Jim McCairns

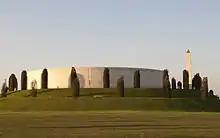
Armed Forces Memorial at the National Memorial Arboretum, Alrewas, Staffordshire

McCairns was flying De Havilland Mosquito "NT423" at low altitude on 13 June 1948 when one of the engines failed. The aircraft dropped a wing and nose-dived into the ground, bursting into flames. The crash occurred near RAF Finningley in Yorkshire. Both McCairns and his passenger were killed.